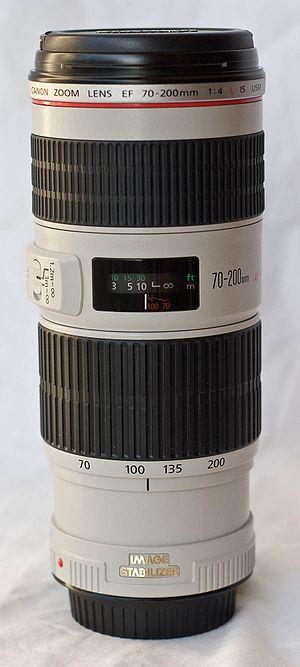
Les EF 70-200mm sont des téléobjectifs à focale variable de série L, utilisant la monture EF produits par Canon.